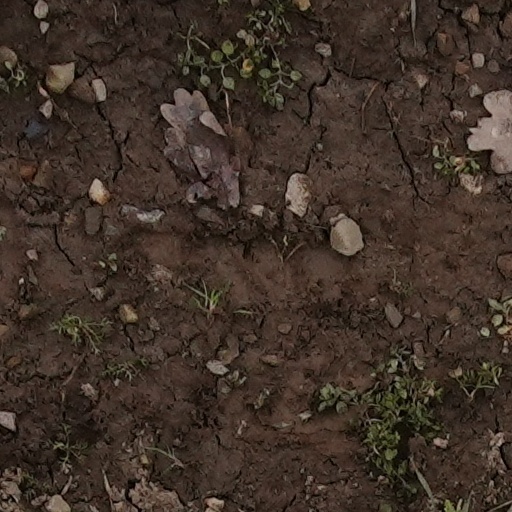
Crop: wheat